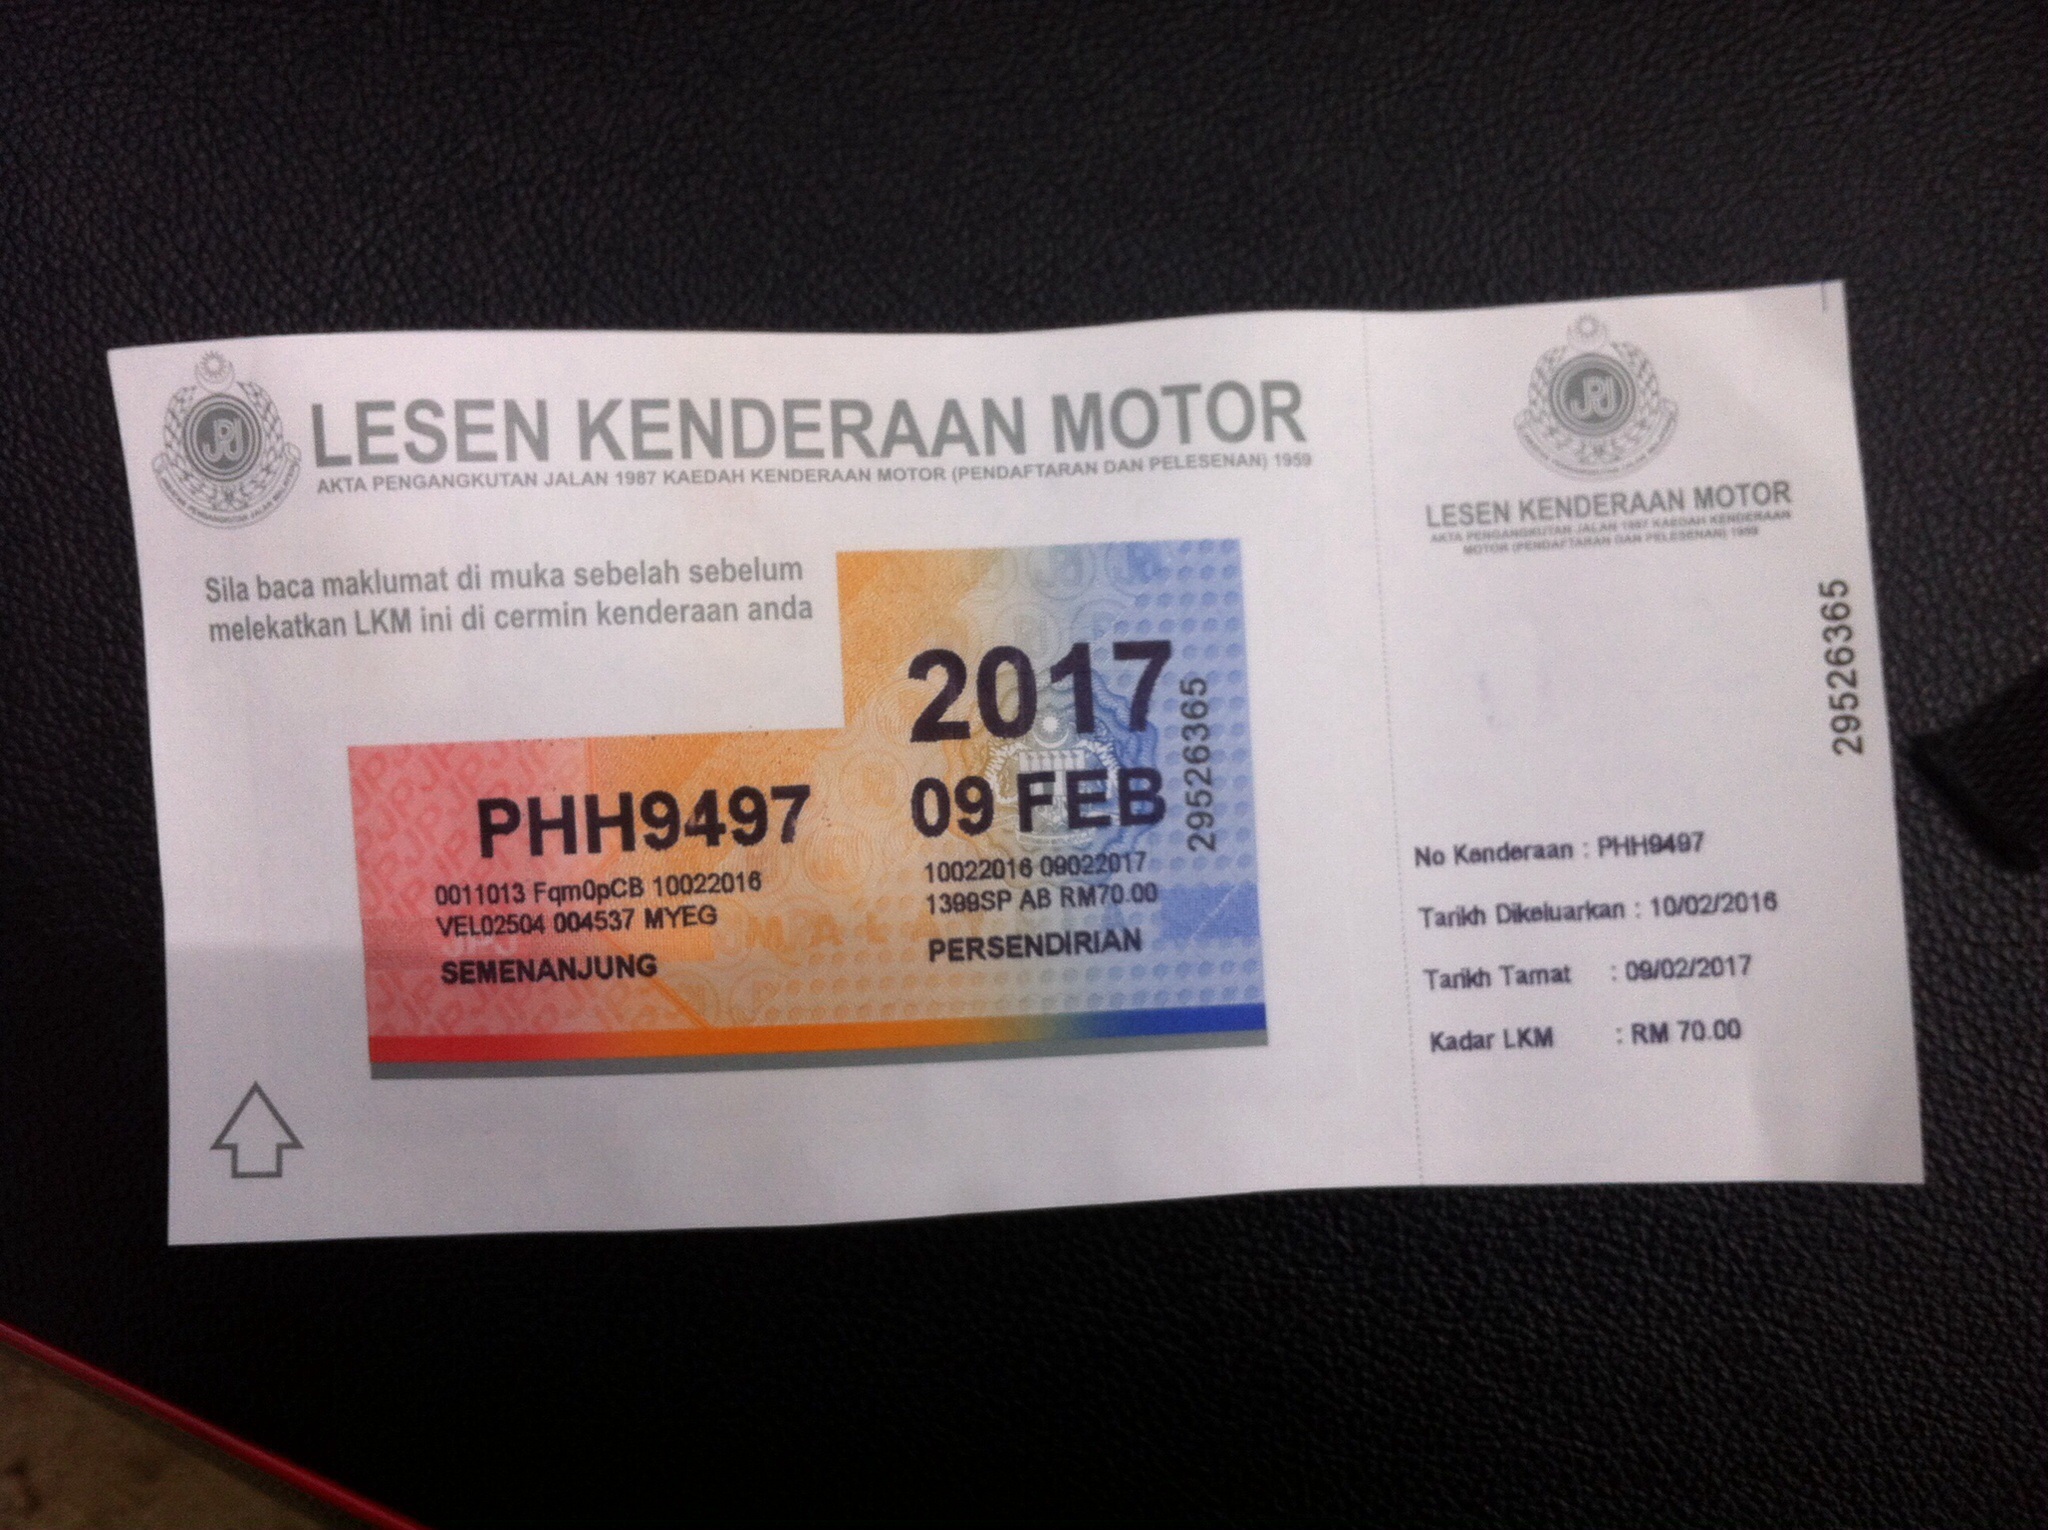
advertising, paper, label, brand, product, cash, design, document, ticket